Hana-Kimi

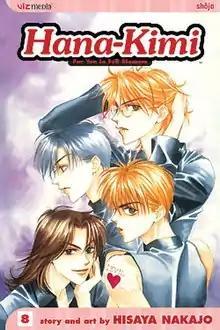
North American cover of the eighth manga volume featuring (clockwise from top) Hokuto Umeda, Shuichi Nakatsu, Minami Nanba and Izumi Sano.

Hana-Kimi, short for , is a shōjo manga series written by Hisaya Nakajo. The manga was serialized in Japan in Hakusensha's semi-monthly shōjo manga magazine, "Hana to Yume". The series was concluded with the Japanese release of volume 23 in November 2004. It was also adapted into several live-action television dramas. An anime television series adaptation has been announced. "Hana-Kimi" was published in English by Viz Media with the final volume released in the United States in April 2008.